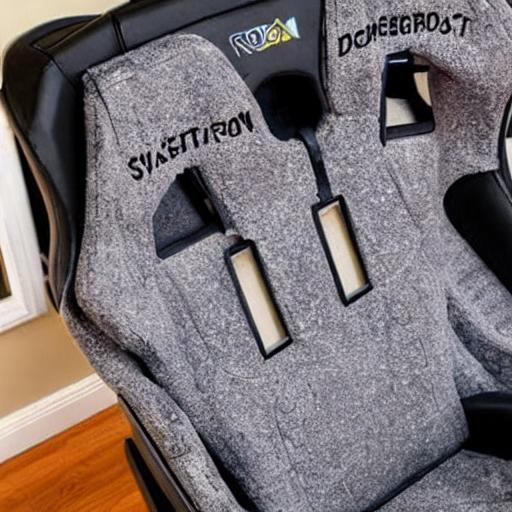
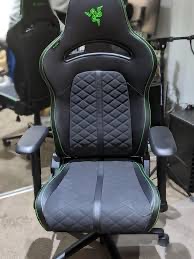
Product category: items_chair
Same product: no